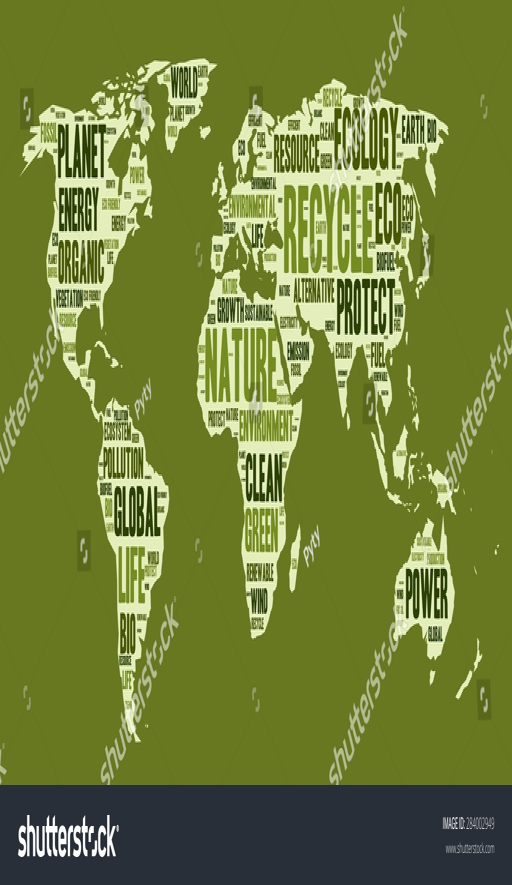
word cloud in a shape of world map , eco theme